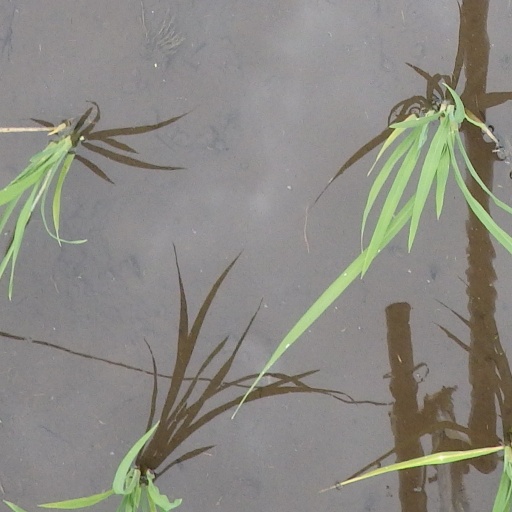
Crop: rice